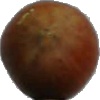
Label: Nut Forest 1